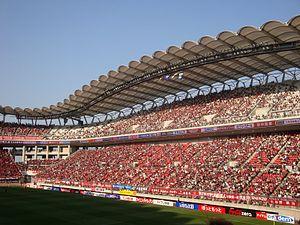
Le stade de Kashima est un stade de football situé dans la ville de Kashima, dans la Préfecture d'Ibaraki au Japon.